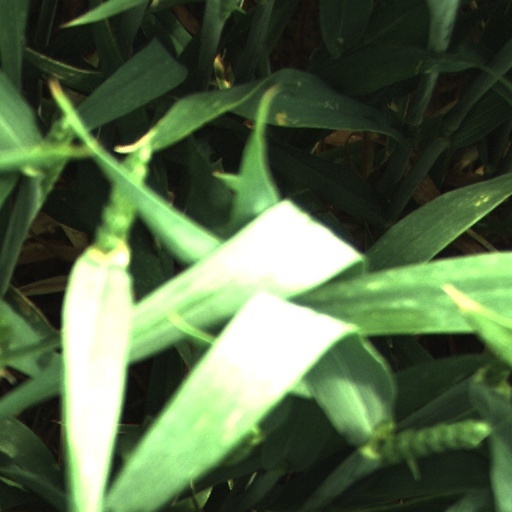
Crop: wheat